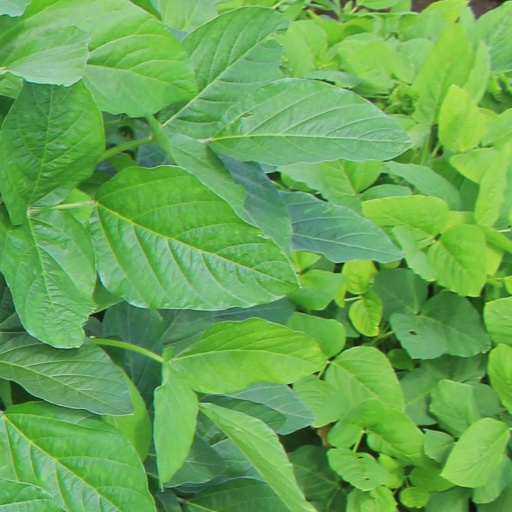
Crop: soybean